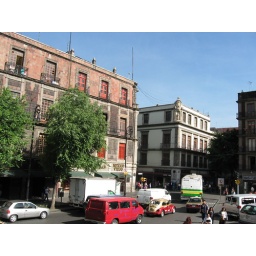
Mexico city is dominated by 3-7 floor buildings with quite many 30+ floor buildings spread evenly out.